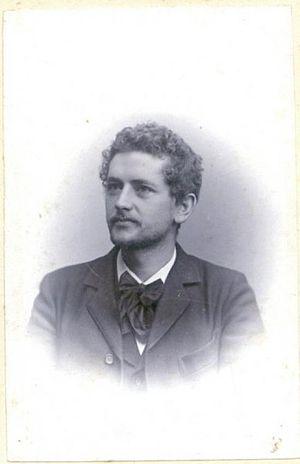
Harald Bergstedt, né à Køge le 10 août 1877 et mort à Copenhague le 19 septembre 1965, est un écrivain, romancier, dramaturge et poète danois.